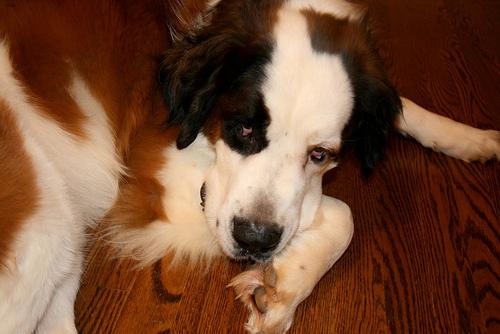
Breed: saint bernard